List of automobiles known for negative reception

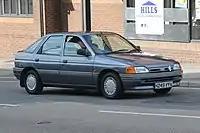
Ford Escort

The Sterling 825 was a slightly modified Rover 800 created for export to the United States. The 800, in turn, was jointly developed with Honda and was very similar in design to, and shared most of its mechanical components with, the Acura Legend. The Sterling, suffering from numerous build quality and reliability problems, ended up being a major commercial failure, in marked contrast with the success of the concurrently launched Acura. Naming it one of the worst flops of the past 25 years, "Car and Driver" retroactively wrote of it, "... on paper, it made sense: Take a Rover 800—which was really just a rebodied Acura Legend—rebadge it, and sell it through a network of independent dealers under a new, made-up brand. Japanese reliability, British interior ambiance, and a lack of preconceived notions? How could you lose? Quite easily, as it turned out. Predictably, the problem lay in the car itself—the first Sterlings were nothing short of unreliable, hastily screwed-together nightmares. (Apparently, Japanese engineering doesn't work if you assemble it with equal parts wood glue and indifference. Who knew?)"